New York metropolitan area

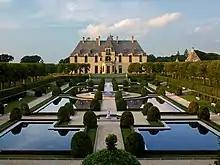
The Otto Kahn Estate on Long Island's historic North Shore. This Gilded Age estate served as partial inspiration for the ""Gatsby estate"" in F. Scott Fitzgerald's "The Great Gatsby".

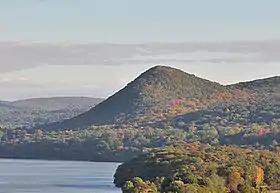
Sugarloaf Hill in Putnam County, New York, in the Hudson Valley

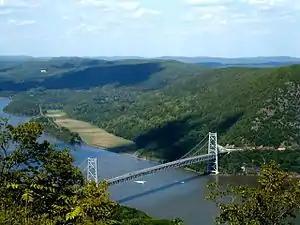
Bear Mountain Bridge, which connects Westchester and Orange counties in New York State, across the Hudson River

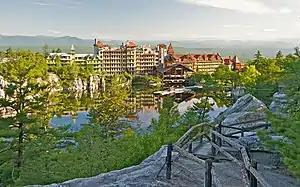
Mohonk Mountain House in Ulster County, New York, in the Hudson Valley, was designated a National Historic Landmark in 1986.

Long Island, the most populous island in the United States, is located just off the northeast coast of the United States and is a region wholly included within both the U.S. state of New York and the New York metropolitan area. Extending 118 miles east-northeast of Roosevelt Island, Manhattan from New York Harbor into the Atlantic Ocean, the island comprises four counties: Kings and Queens (these form the New York boroughs of Brooklyn and Queens, respectively) to the west; then Nassau and Suffolk to the east. However, most people in the New York metropolitan area (even those living in Queens and Brooklyn) colloquially use the term "Long Island" (or "The Island") exclusively to refer to Nassau County and Suffolk County collectively, which are mainly suburban in character. North of the island is Long Island Sound, across which are the U.S. states of Connecticut and Rhode Island.